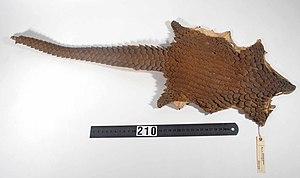
Pangolin à petites écailles ou Pangolin à écailles tricuspides est un mammifère couvert d’écailles kératineuses de la famille des Manidae. C’est un petit pangolin avec un poids au plus de 3 kg et une longueur totale de 1 m. L’espèce est nocturne et semi-arboricole, vivant au sol et dans les arbres. Il chasse la nuit les fourmis qu’il capture avec sa longue langue gluante.